Ricardo Allen

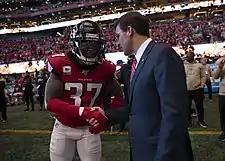
Allen meeting Defense Secretary Mark Esper before a game against the Buccaneers in 2019

In week 11 against the Panthers, Allen recorded his first interception of the season off Kyle Allen in the 29–3 win.